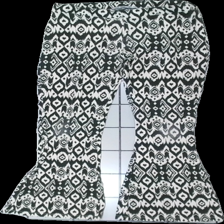
View: front
Type: Trousers
Category: Ladies
Brand: Lindex
Colors: Brown, Beige
Material: 100% viskos
Pattern: Geometric print
Cut: Regular
Size: 158
Season: All
Damage: slitet/luddigt
Damage location: middle right
Damage 2: slitet/luddigt
Damage 2 location: middle left
Damage 3: luddigt
Damage 3 location: top center
Price range: <50
Recommended usage: Export
Description: bootcut byxor med geometriskt mönster